Maggie Q

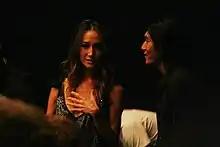
Q at the world premiere of "The Warrior and the Wolf" in 2009

At a friend's suggestion, Q began modeling in Tokyo, Japan at the age of 17, before making an unsuccessful move to Taipei, Taiwan. She tried again in Hong Kong, where she began using the stage name Maggie Q because the locals could not pronounce Quigley properly. She has said it was not easy for her: "I had twenty bucks in my pocket. I mean, I literally did the same thing that my mother did when she left Vietnam... didn't speak the language... had no money." But in Hong Kong, she became a protégé of Jackie Chan, who saw in her a potential action star. His intensive training taught her the importance of professionalism and always doing her own stunts. She later said: "I had never done a day of martial arts in my life when I started in the business. I couldn't even touch my toes."